Kafr Thulth

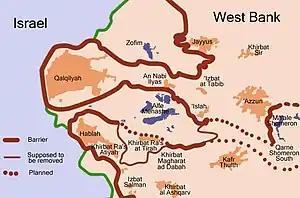
Map of path of the separation barrier around the Qalqilya and Hableh-Ras Atiya enclaves and the proposed path around Kafr Thulth

Kafr Thulth is bordered by Azzun to the south, Sanniriya and Biddya villages to the east and Deir Istiya to the west. In 1948, parts of Kharab and Aizab, such as, Salman, al-Moudwer, al-Sheikh Ahmad, al-Ashqar, Ras Tirah, al-Dabha, Kirash Kherba and Ras Atiya — villages or land areas that originally belonged to Kafr Thulth were separated from the town by the Green Line, which forms the border between Israel and the West Bank.